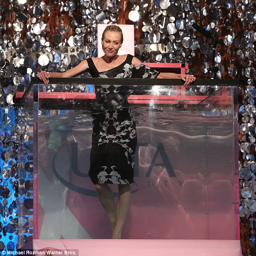
charitable : star was drenched in her floral cocktail dress